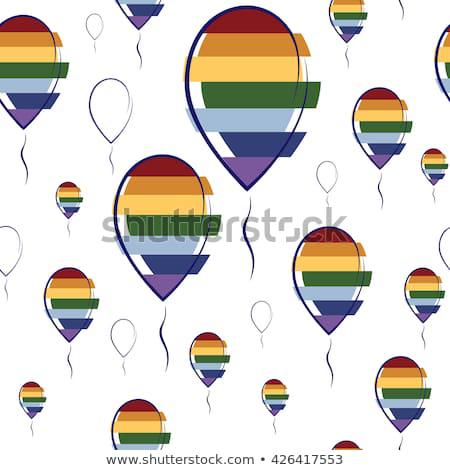
seamless pattern of colorful balloons on a white background
Relation: Visible